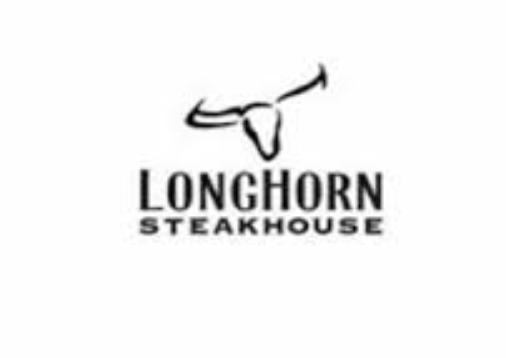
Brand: LongHorn Steakhouse
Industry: Food